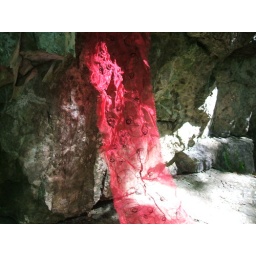
red fabric against rock